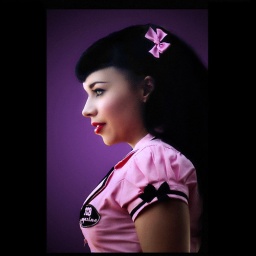
kitty in pink